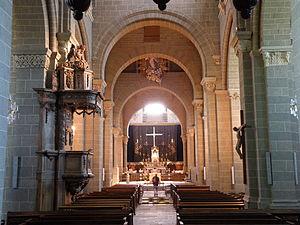
Le Puy-en-Velay (préf. de la Haute-Loire, France). Cathédrale Notre-Dame, nef (coup d'oeil vers l'est). Au fond, dans le choeur, maître-autel avec la Vierge Noire.